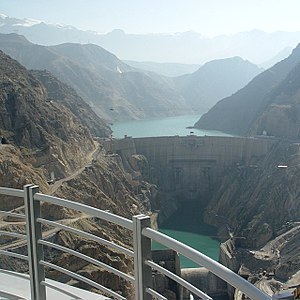
Khusistan (provins)
Karun dæmningen i Zagros-bjergene.
Khusistan eller Khuzestan er en af Irans 30 provinser. Den ligger på den nordøstlige side af den Persiske Golf, og provinsens hovedby hedder Ahvaz. I provinsen findes bl.a. følgende større byer Behbahan, Abadan, Andimeshk, Khorramshahr, Bandar Imam, Dezful, Shushtar, Omidiyeh, Izeh, Baq-e-Malek, Mah Shahr, Dasht-i Mishan/Dasht-e-Azadegan, Ramhormoz, Shadegan, Susa, Masjed Soleiman, Minoo Island og Hoveizeh.